Parents Action League

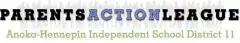

Parents Action League (PAL) is a citizens organization started in 2010 to oppose changes in the Anoka-Hennepin (Minnesota) School District 11 policy which limited discussions of lesbian, gay, bisexual, and transgender (LGBT) issues in district classrooms. PAL's roots go back as far as 1994, when one of its most-vocal members, Barb Anderson, successfully influenced the school district's board to exclude homosexuality from its sex-ed curriculum.